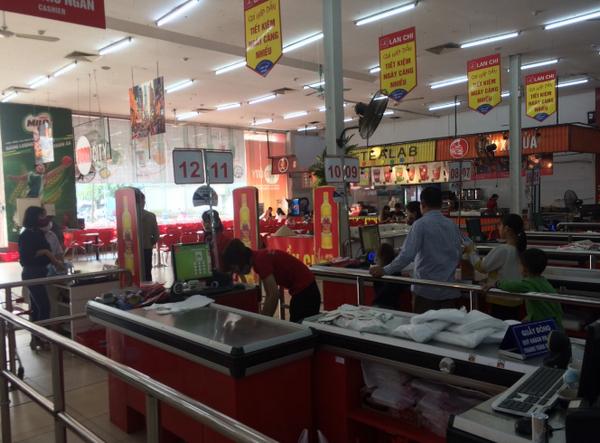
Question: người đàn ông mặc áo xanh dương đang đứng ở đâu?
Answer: ở quầy tính tiền số 10